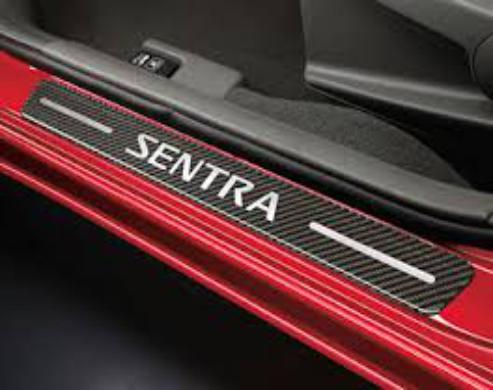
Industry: Transportation